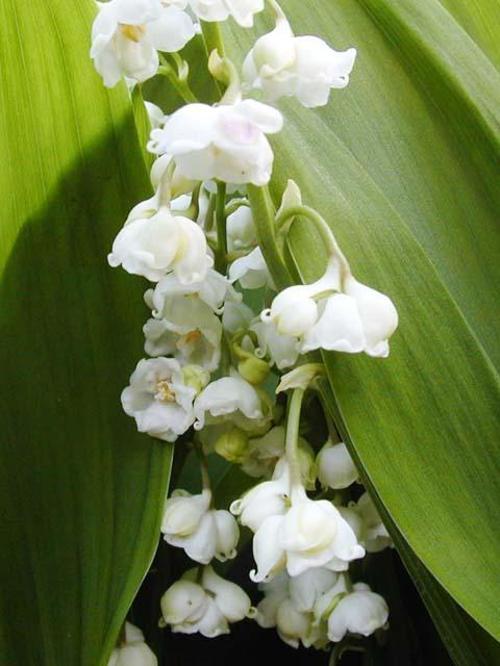
Flower: Lilyvalley